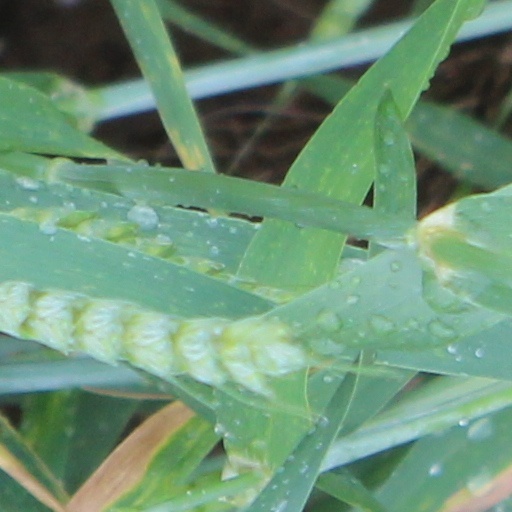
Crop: wheat